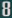
Number: 8